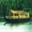
Label: ship